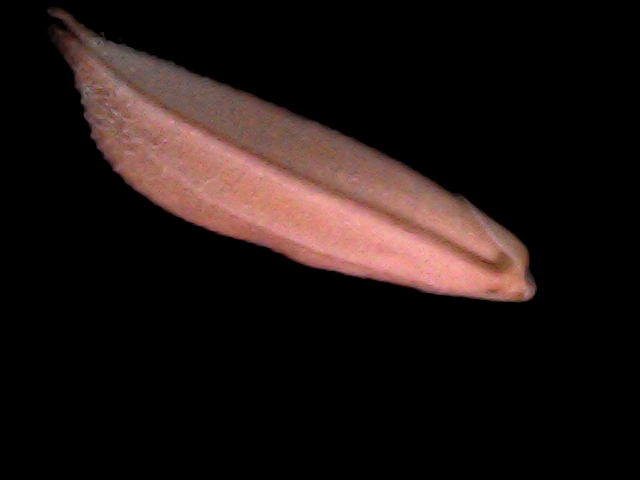
Rice variety: BD70